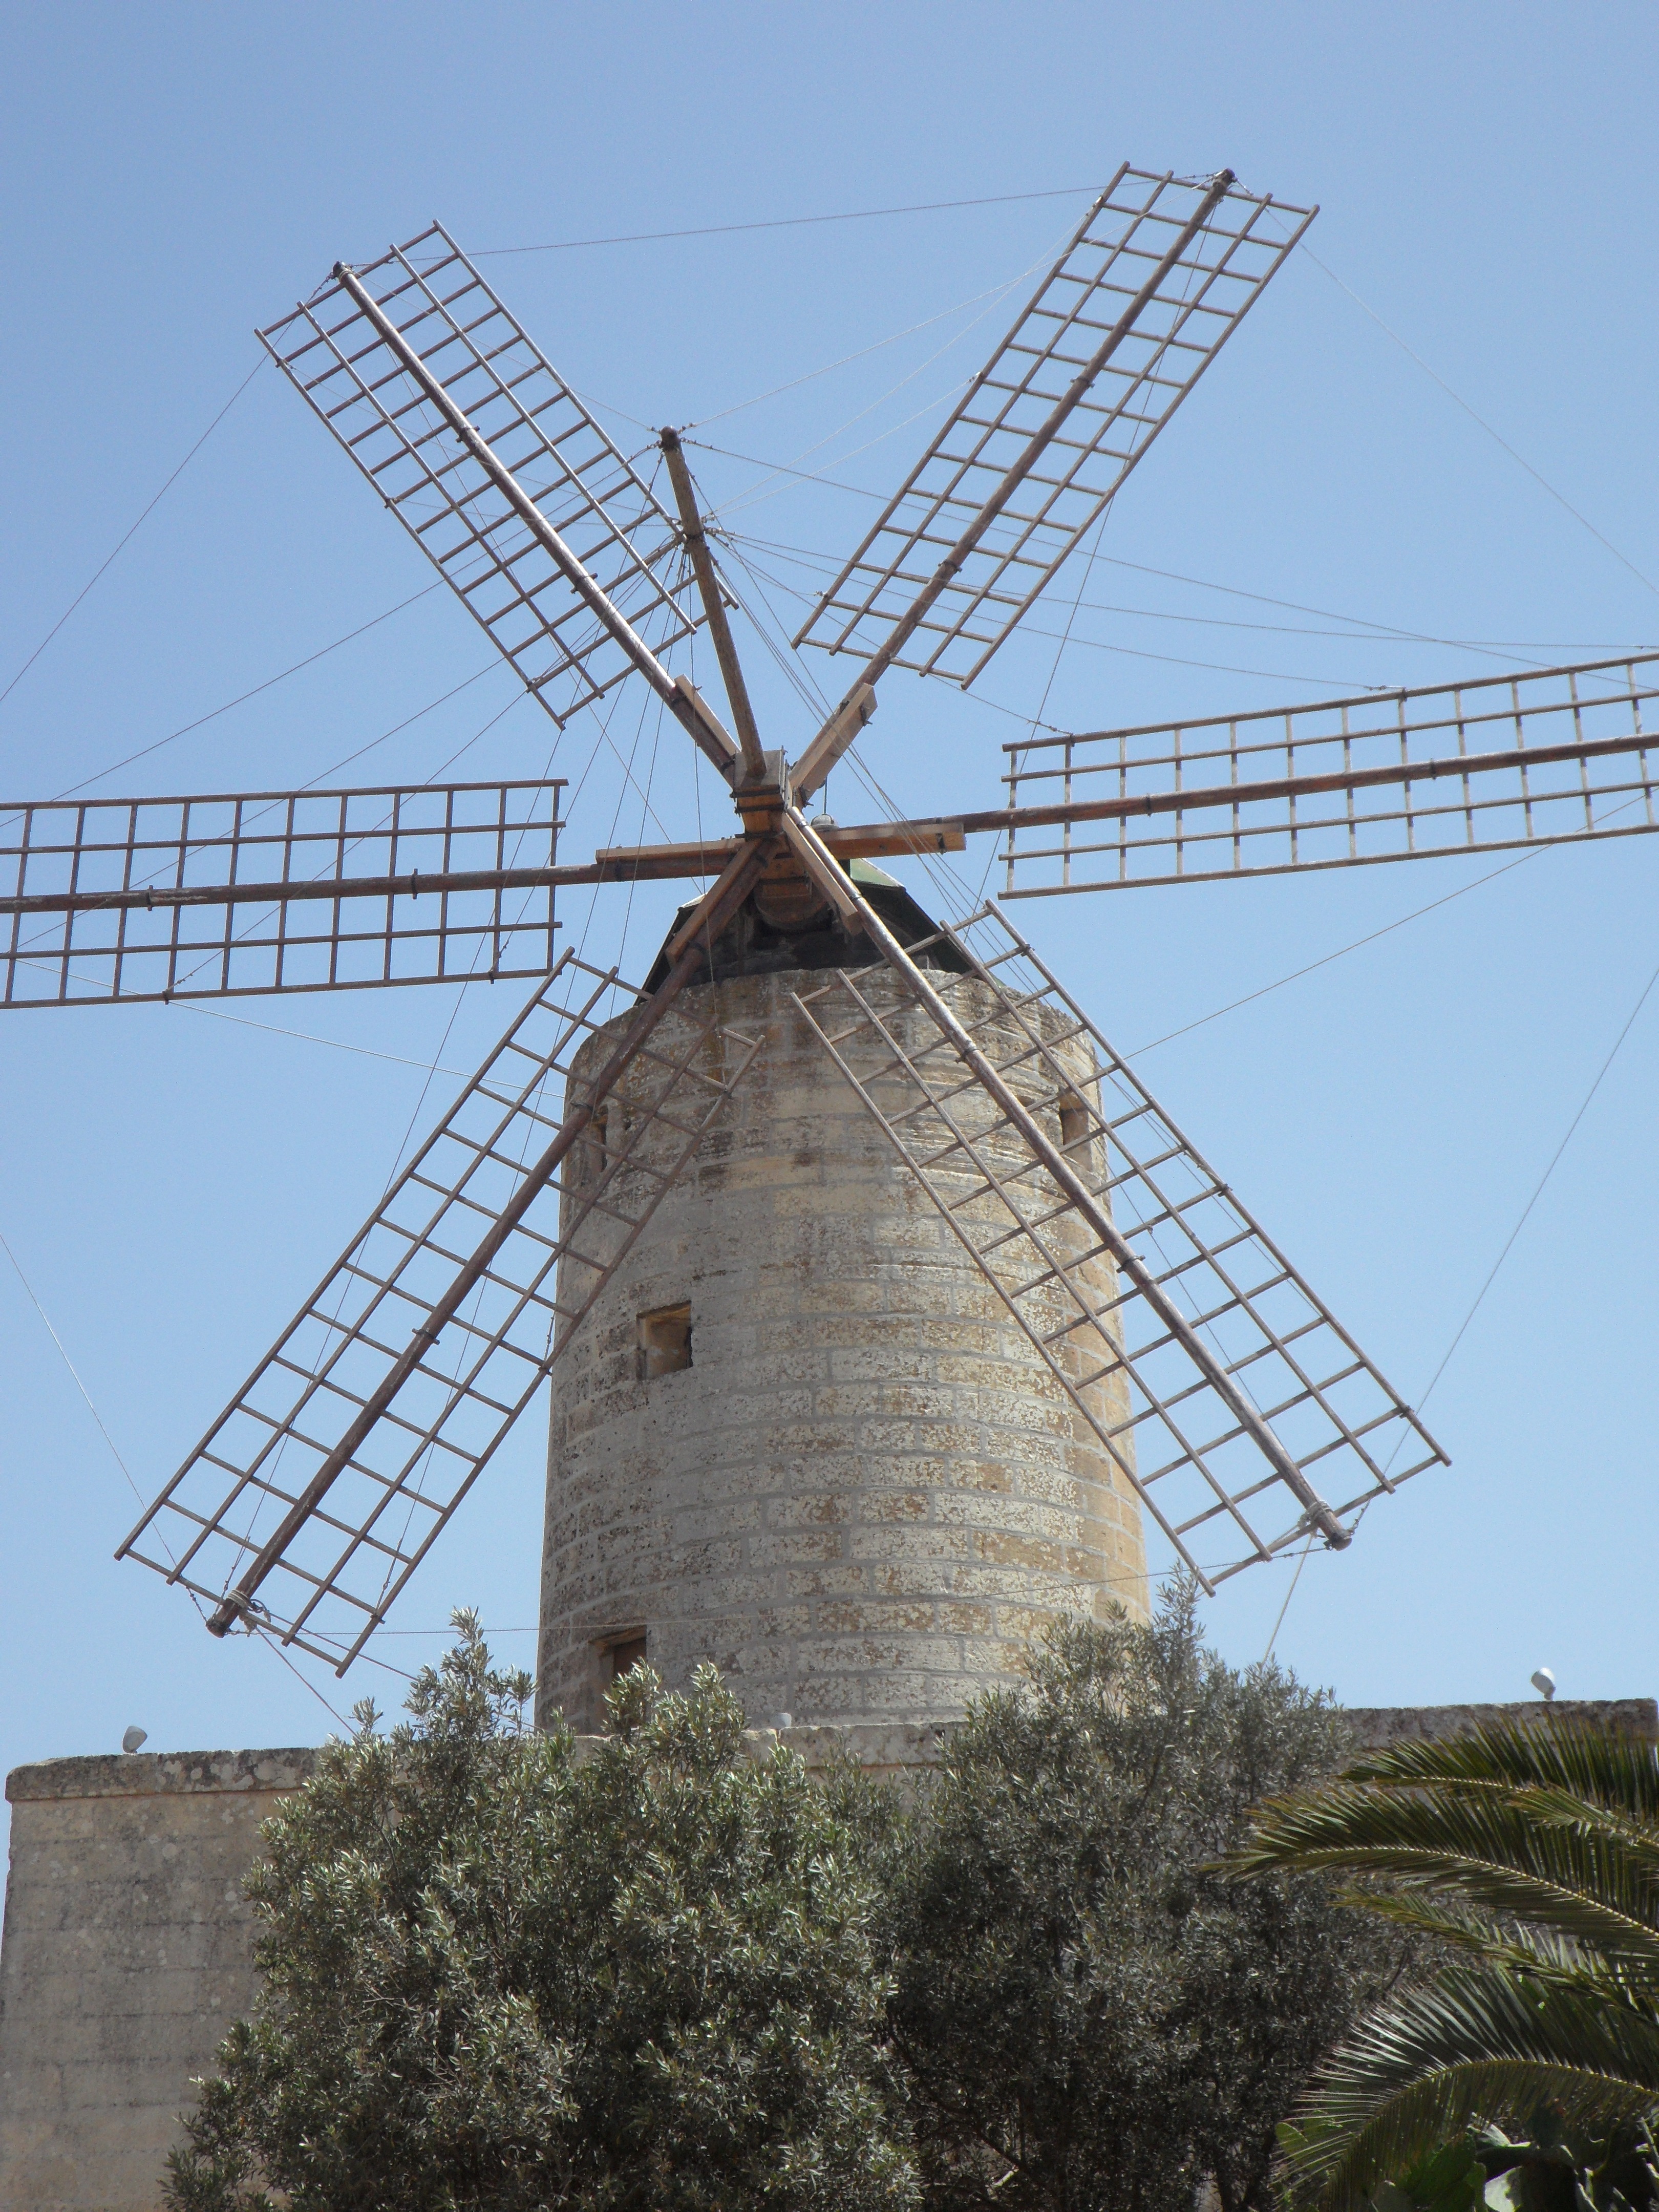
wing, windmill, wind, building, tower, mill